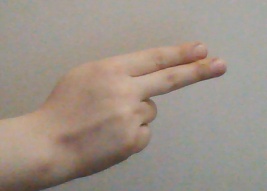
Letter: ain